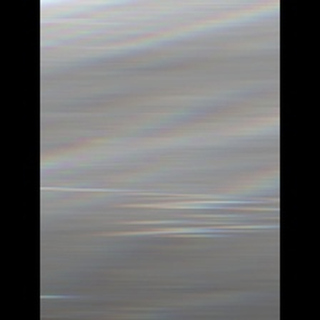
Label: healthy_sugarcane